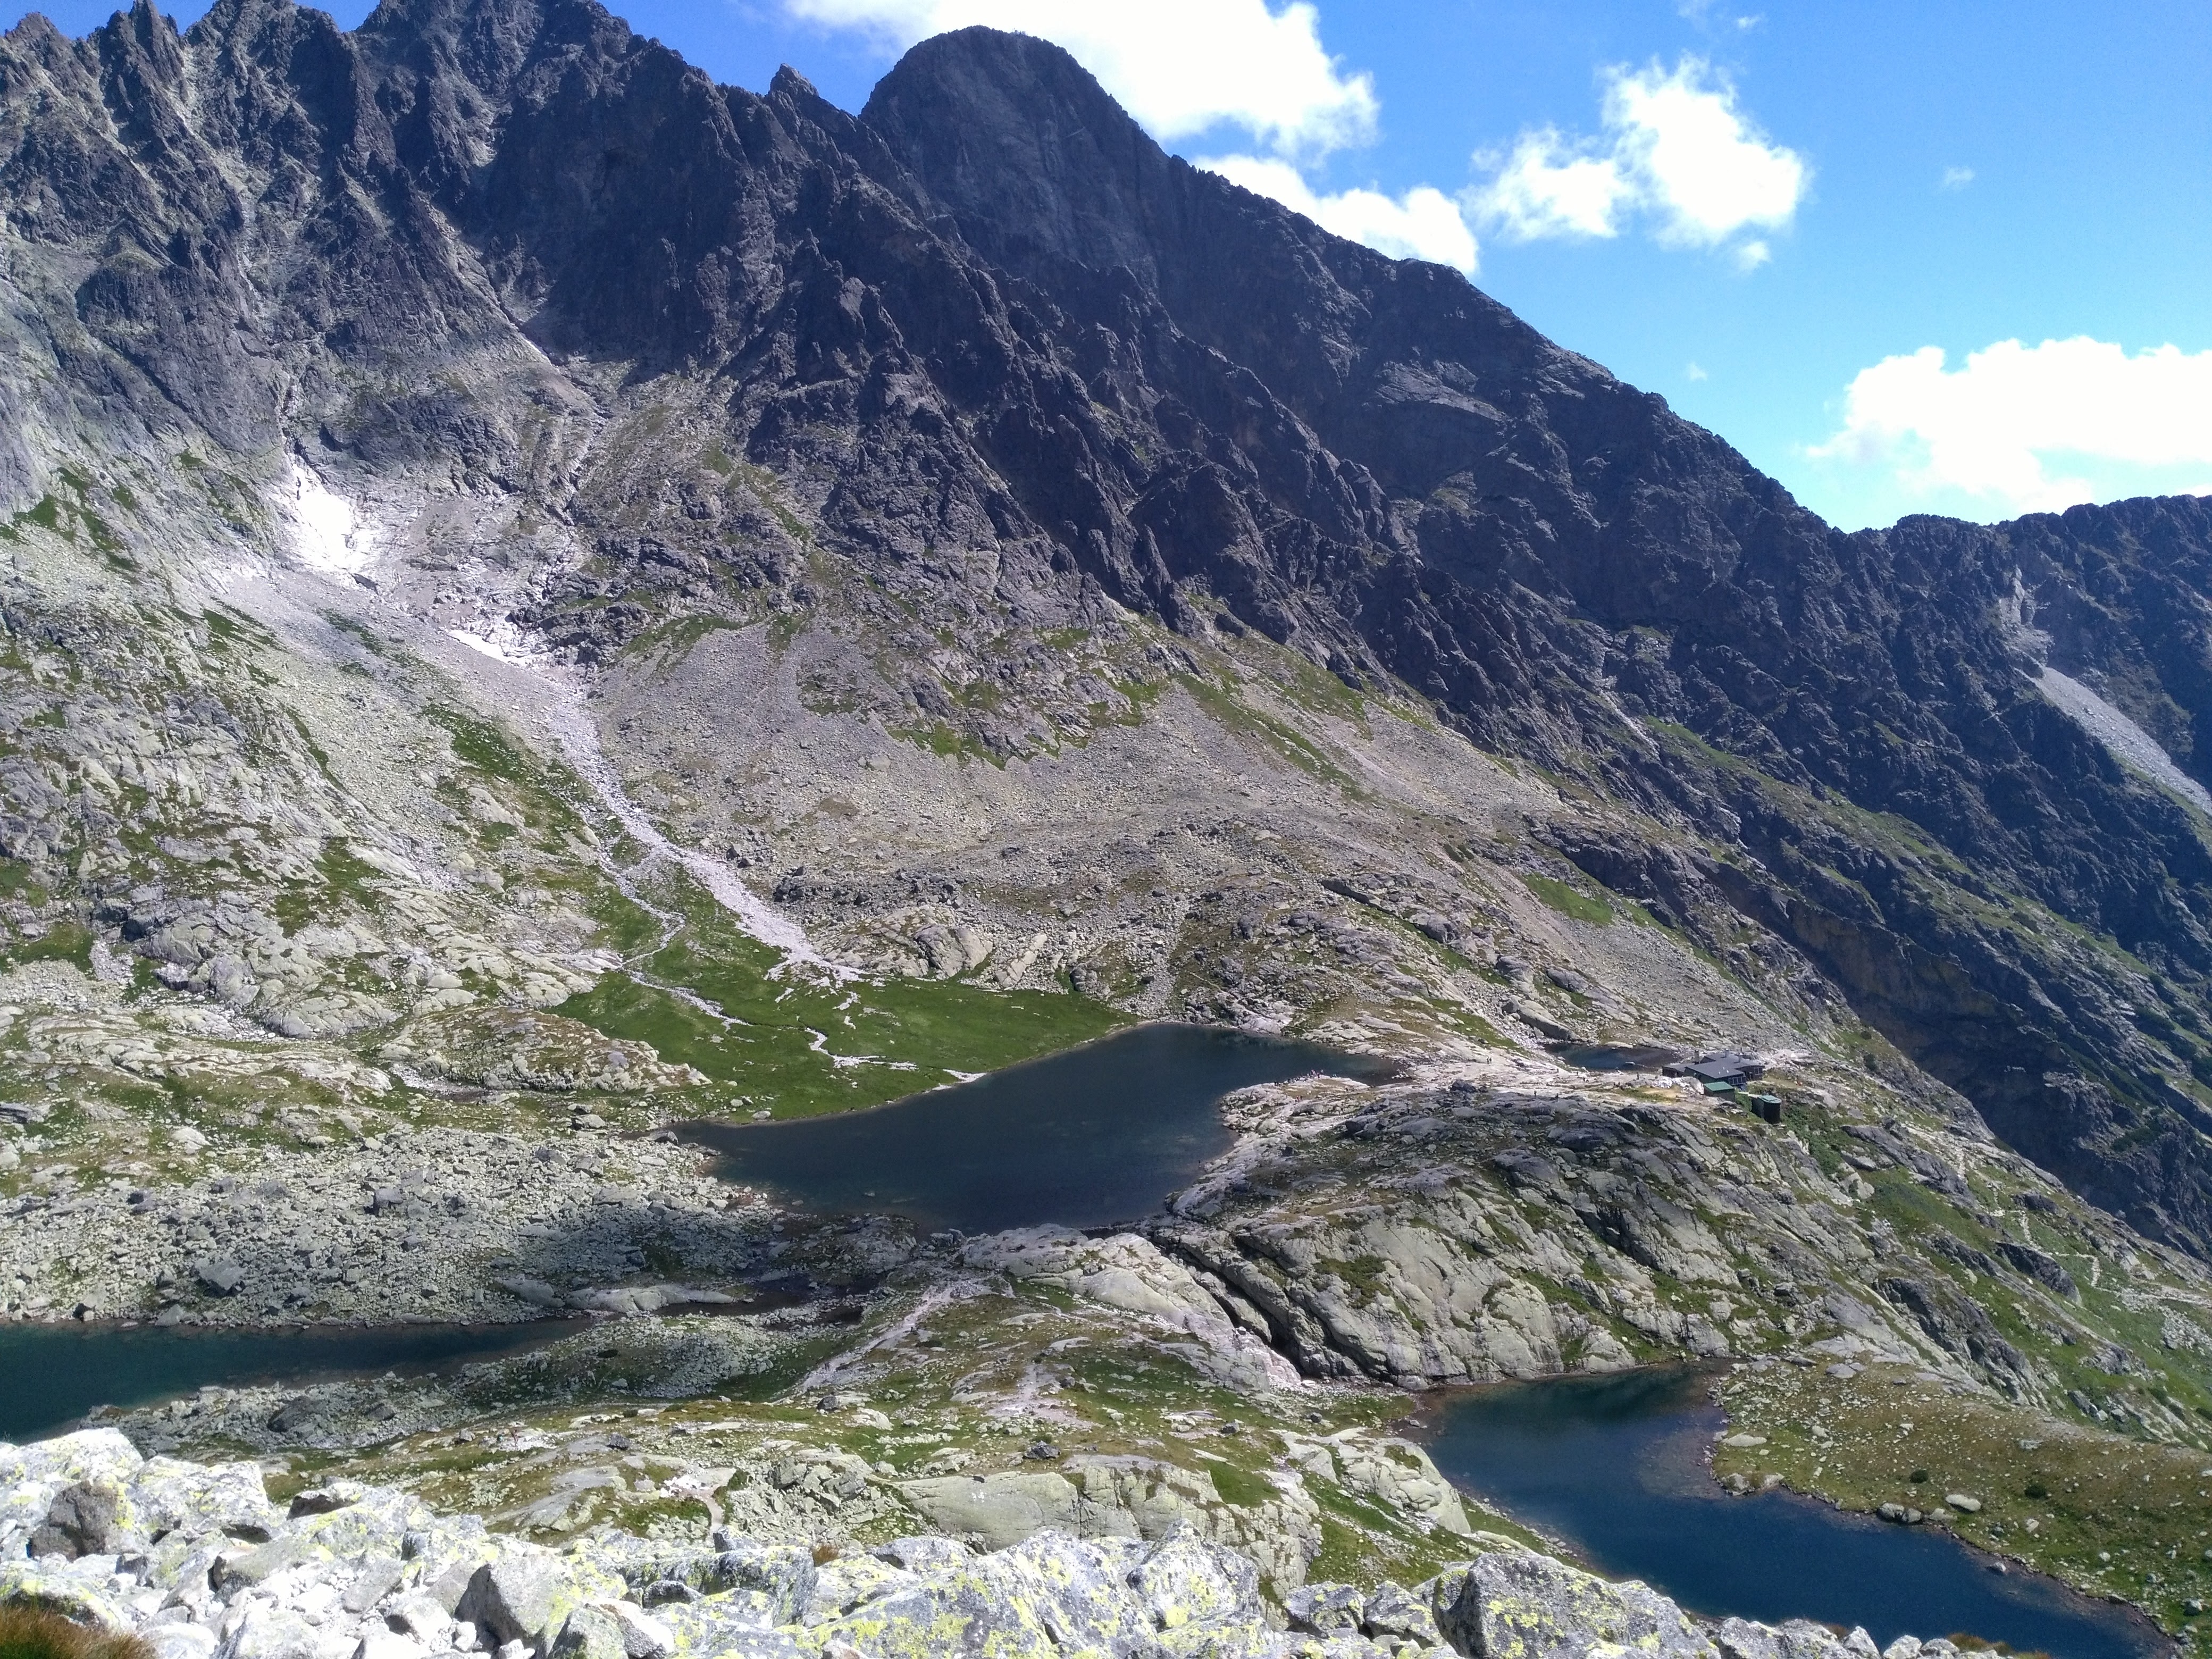
nature, wilderness, walking, mountain, hiking, lake, adventure, view, valley, mountain range, glacier, fjord, rest, ridge, top view, rocks, mountains, alps, backpacking, plateau, fell, cirque, loch, tatry, moraine, the height of the, landform, tarn, mountain pass, far view, geographical feature, mountainous landforms, glacial landform